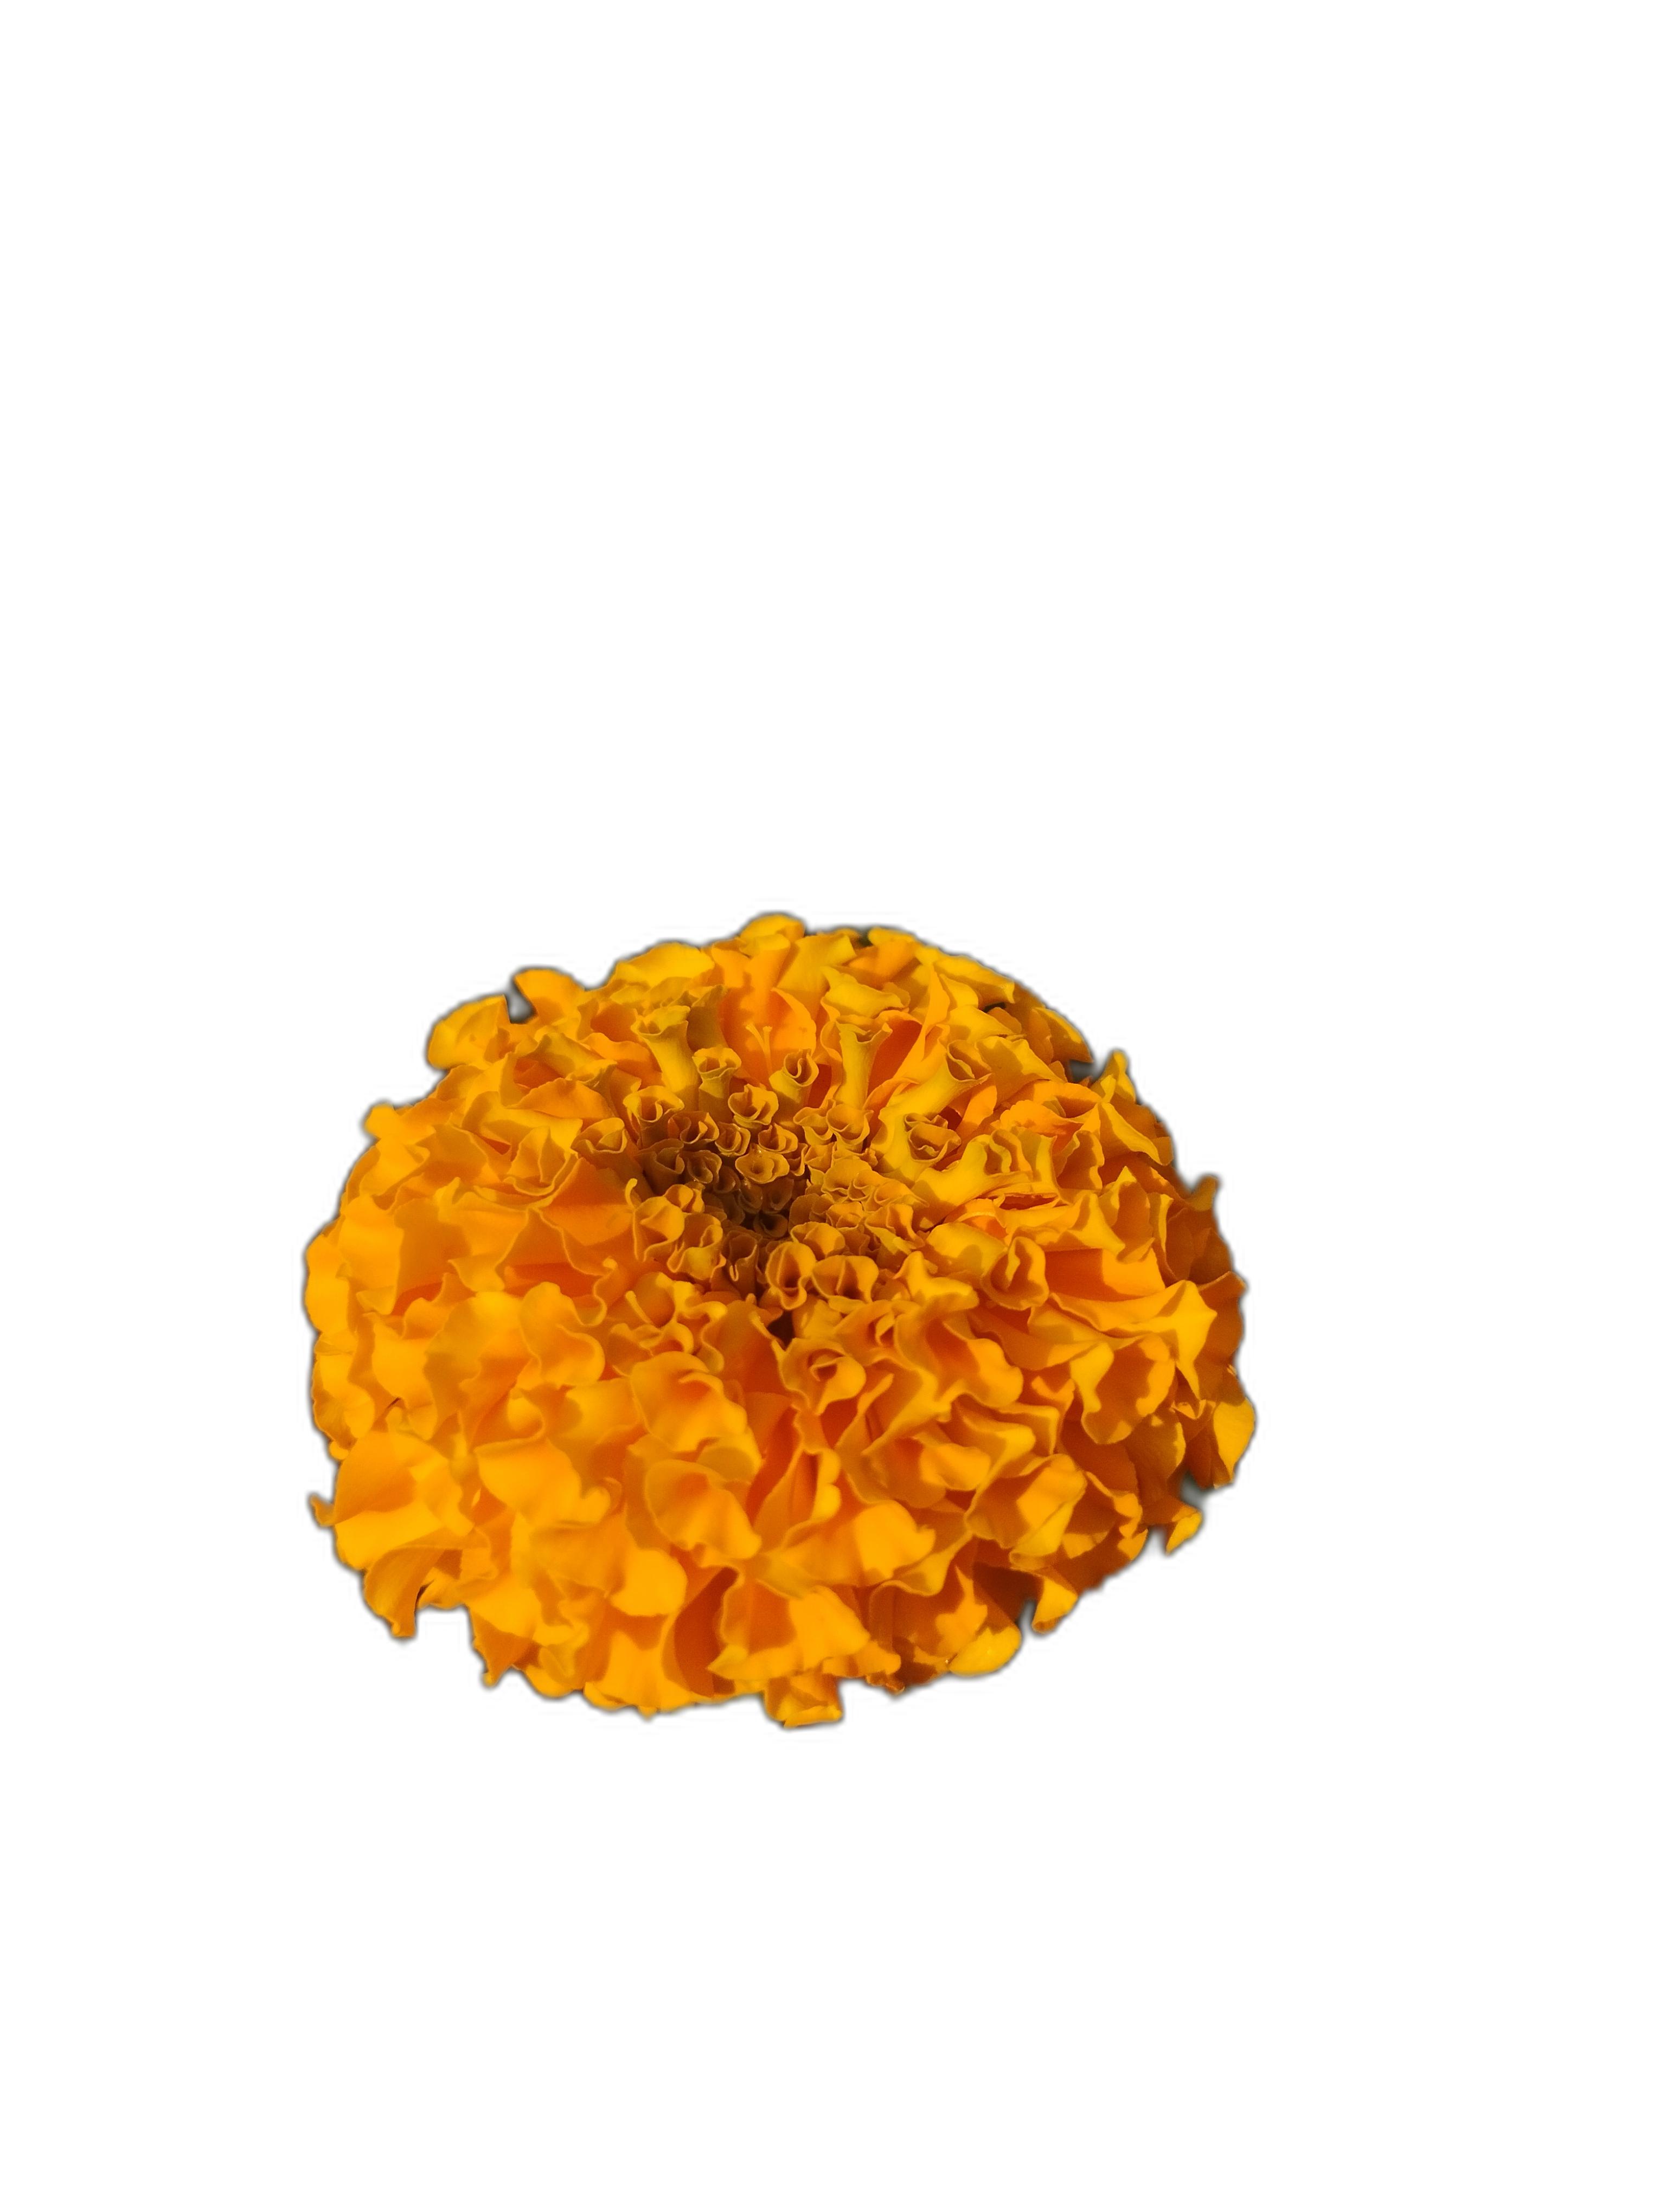
Label: Marigold